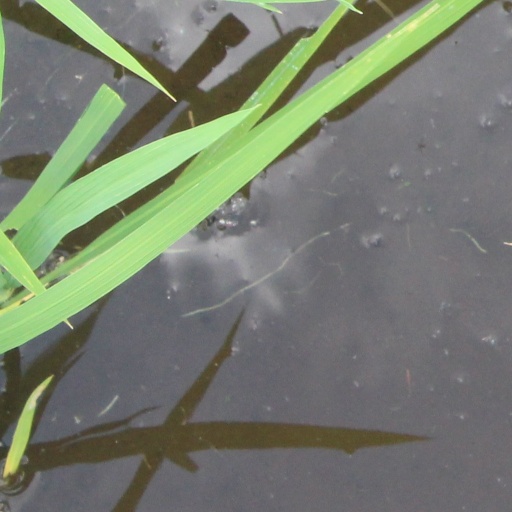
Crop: rice